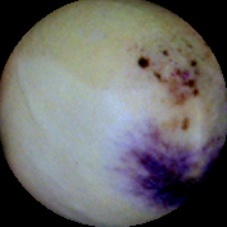
Label: Spotted